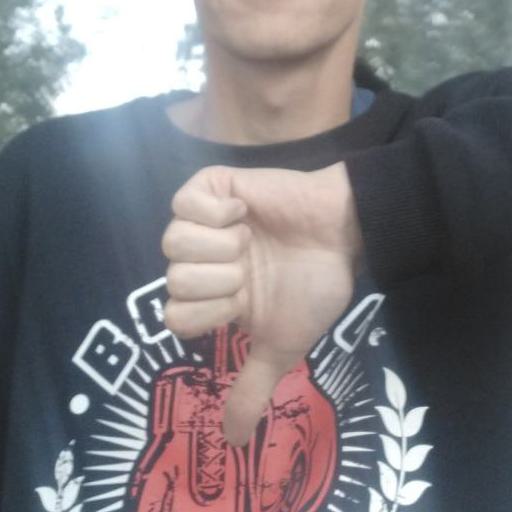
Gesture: dislike